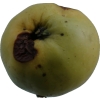
Label: Apple 13